Tovarnik

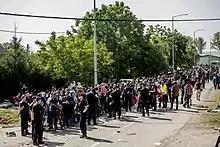
Early days of the movement via Croatia.

The village of Tovarnik is located next to the border with Serbia. While nearly 80% of the border consist of the Danube river, there is a 70 kilometers-long so-called "Green Border" near Tovarnik which at the time of the so-called crisis enabled the easier entrance for migrants and/or refugees from Serbia, especially ever since Hungary erected a fence on its border with Serbia. Parts of the Croatia-Serbia border are known minefields from the Croatian War of Independence period, which represent a considerable threat for unfamiliar individuals. According to the Croatian Minister of Interior Ranko Ostojić, police in the area have enough people and equipment to protect the Croatian border against undocumented border crossings removing the need for fence. Croatian President Kolinda Grabar-Kitarović and First Deputy Prime Minister Vesna Pusić have also rejected the option of building a fence along the Croatian border with Serbia. Croatian Prime Minister Zoran Milanović said his country is ready to help refugees coming to Europe, insisting that people fleeing conflict should be given the right to remain in the EU.